List of active duty United States four-star officers

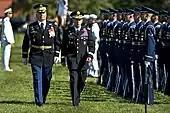
Gen. David Petraeus reviews troops at his retirement ceremony at Joint Base Myer-Henderson Hall, Virginia, 31 August 2011.

The standard tour length for most four-star positions is three years, bundled as a two-year term plus a one-year extension, with the following exceptions: